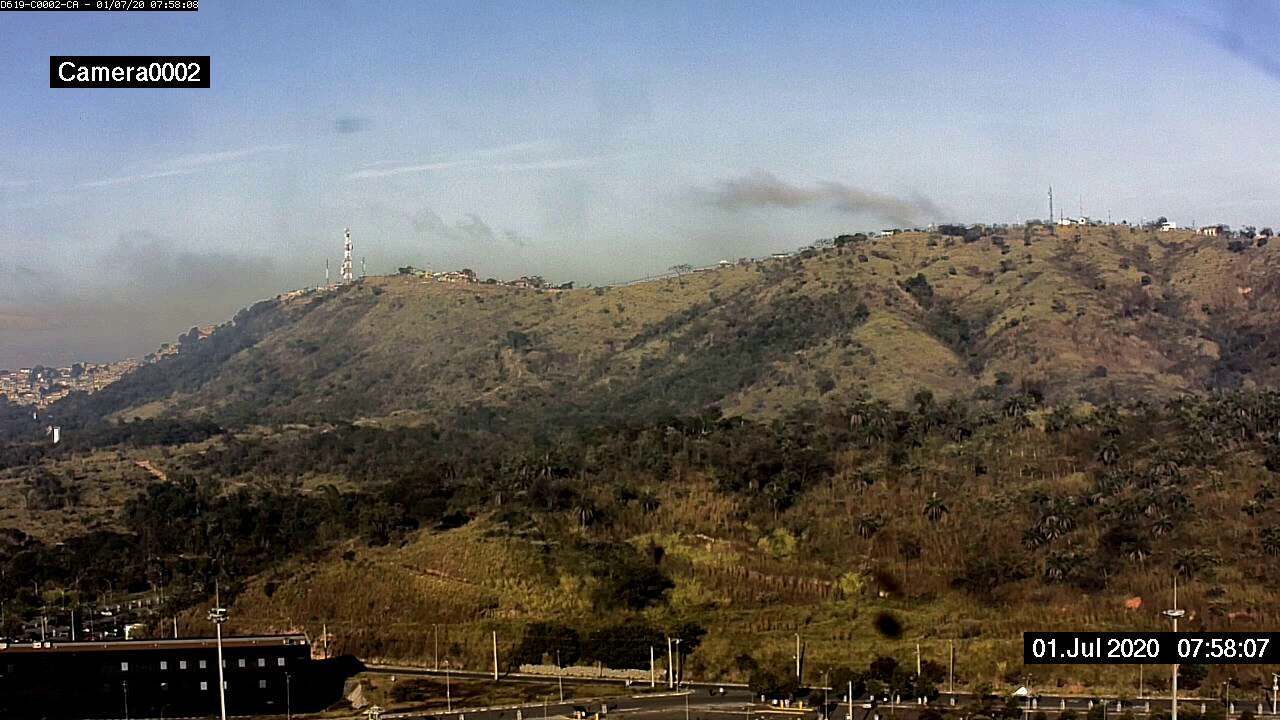
Fire: no
Smoke: no